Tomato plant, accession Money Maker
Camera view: horizontal (90 deg, fisheye); turntable rotation: 210 degrees
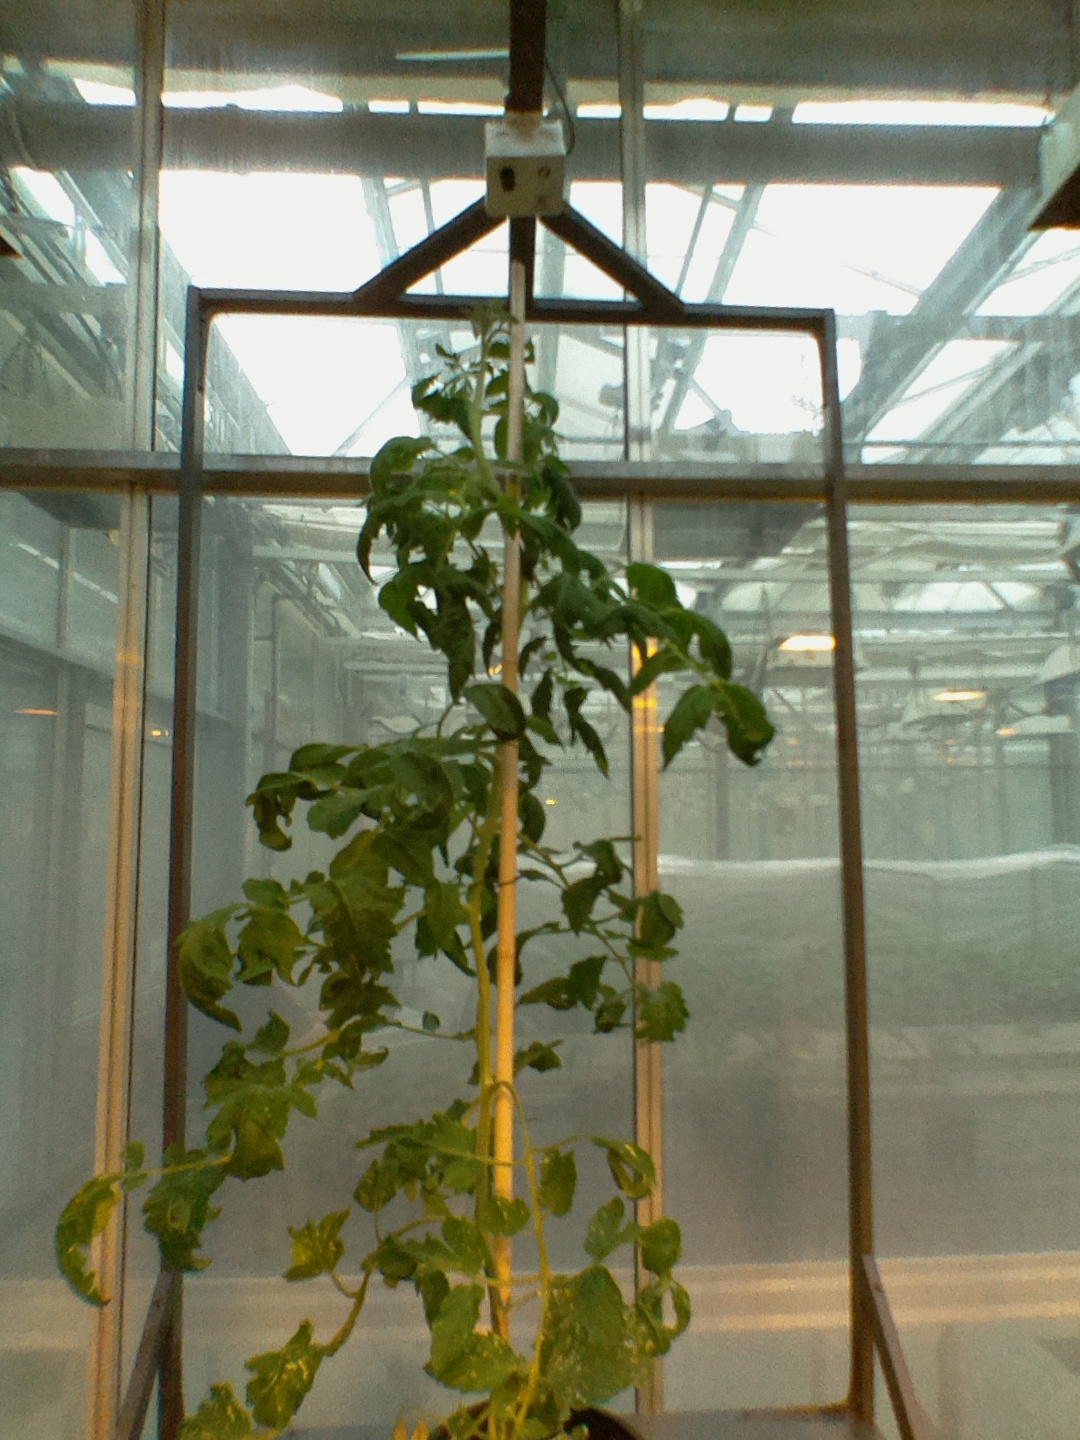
BBCH growth stage 70: Fruits at the main stem or branches visibles